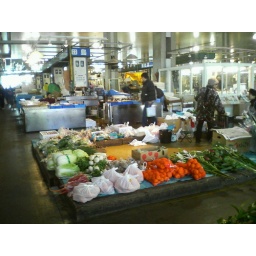
Veggie seller in fish market